Mandeali

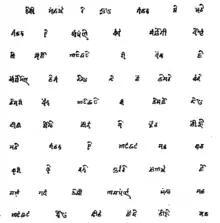

The language is commonly called Pahari or Himachali, just like many other neighbouring languages. The language has no official status. According to the United Nations Education, Scientific and Cultural Organisation (UNESCO), the language is of definitely endangered category, i.e. many Mandeali children are not learning Mandeali as their mother tongue anymore.